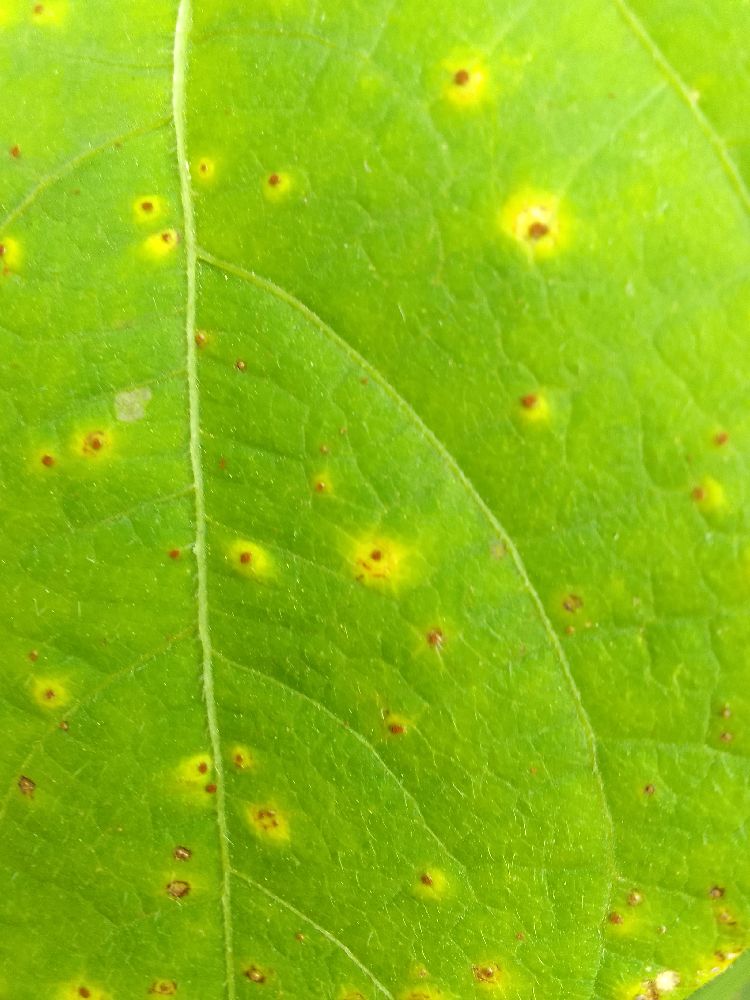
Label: rust